Question: Please indicate a possible affordance area of the couch that can be used for sitting
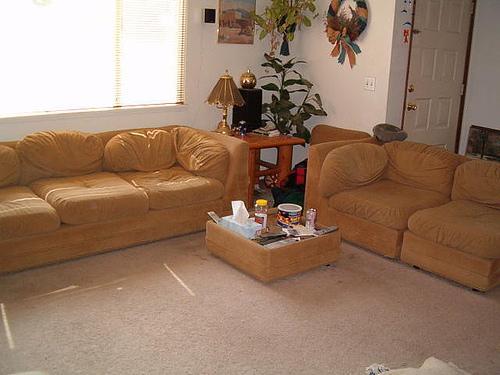
Answer: [0.5685, 165.808, 219.577, 239.388]